Cultural depictions of Theophanu

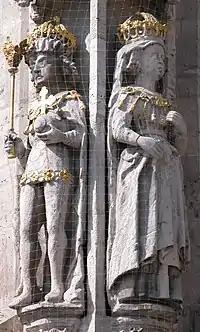
Otto II und Theophanu, "Altstadtrathaus", Braunschweig

Economou writes that the greatest achievement of her regency was maintaining peace and preventing upheavals by revolts (which allowed interstate commercial and cultural life to develop, which brought prosperity to cities such as Magdeburg), as well as her cultural work, such as the introduction of Byzantine protocol in Germany. Her most lasting legacy was probably the transformation of the German language through a "Greek Committee of Wise Men" (scholars from the Constantinople School, an institution established by Emperor Constantine VII). She was also able to maintain German supremacy in Bohemia, by forcing Boleslaus II, Duke of Bohemia to accept Otto III's authority.